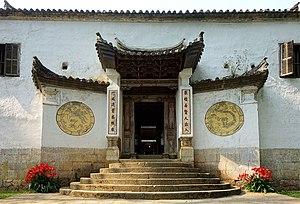
Portail d'entrée du palais Hmong de Sa Phin.
Sà Phìn est une commune du district rural de Dong Van dans la province de Hà Giang au Viêt Nam.